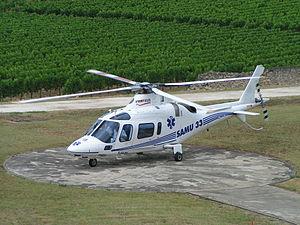
Les services médicaux aériens désignent l'ensemble des moyens aériens utilisés pour déplacer des patients vers et depuis des établissements de santé et des lieux d'accident. Le personnel fournit une gamme complète de soins préhospitaliers et d'urgence à tous types de patients lors d'opérations d'évacuation sanitaire ou de sauvetage aéromédical à bord d'hélicoptères et d'avions à hélices ou à réaction.
En France, le SMUR est un service hospitalier qui possède une ou plusieurs unités mobiles hospitalières destinées à délivrer des soins intensifs sur les lieux d'un accident ou d'un malaise ou d'un accouchement extra-hospitaliers, ou bien à effectuer des transports entre hôpitaux lorsqu'un patient nécessite des soins ou une surveillance médicale intensifs pendant son trajet.
L’Agusta A.109 est un hélicoptère bimoteur léger polyvalent à usage civil et militaire italien. Depuis le rapprochement entre Agusta et Westland, il est baptisé AW109.
Une unité mobile hospitalière ou unité mobile de soins intensifs ou Unité de thérapie intensive dans plusieurs pays latins, est un ensemble constitué d'une équipe médicale de soins intensifs qui se déplace hors de l'hôpital avec du matériel pour prodiguer des soins intensifs durant un transport sanitaire secondaire. C'est « l'hôpital qui vient au patient » et non pas « le patient qui vient à l'hôpital ». Elle est appelée internationalement Unité de thérapie intensive mobile. Dans certains pays elle est basée à l'hôpital ce qui a l'avantage de faire tourner les personnels de soins dans l'aide médicale urgente à l'extérieur.